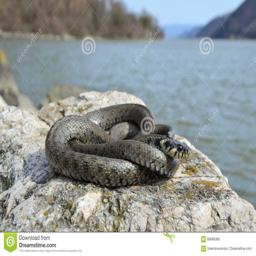
Animal: snakes